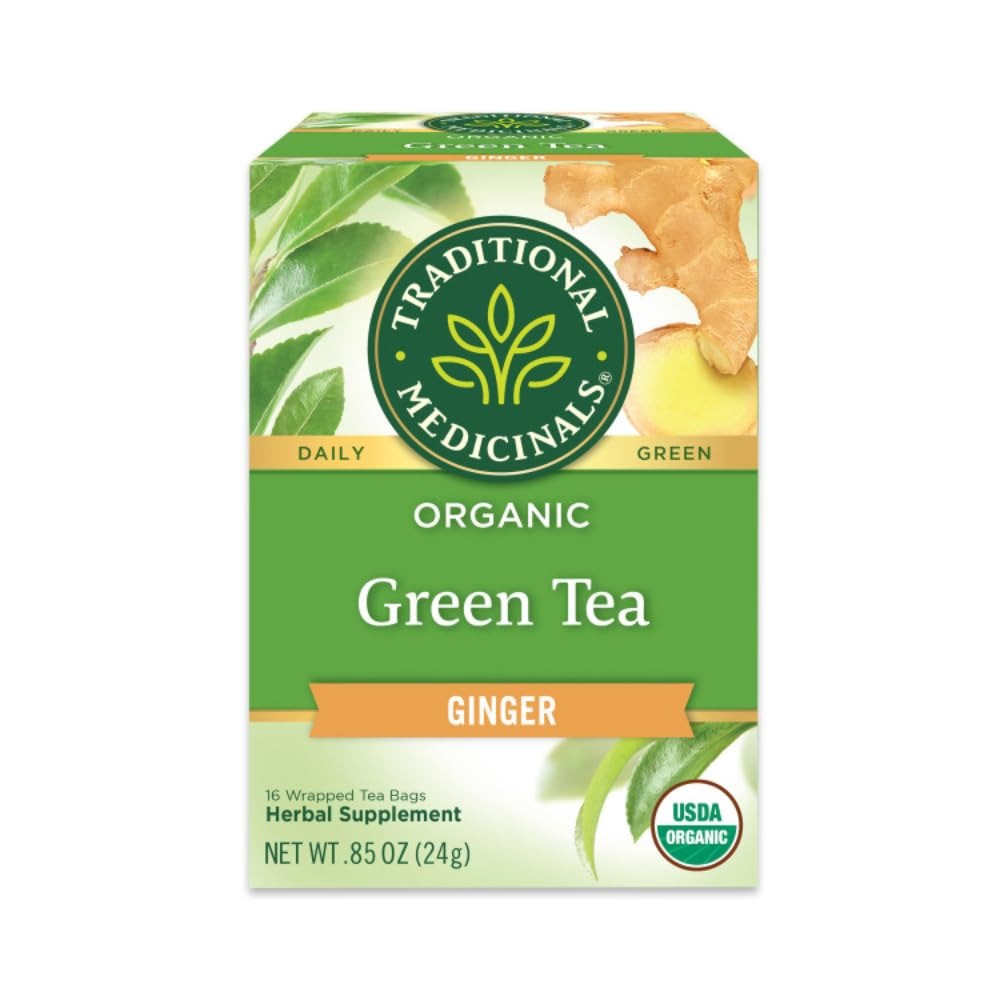
Item Name: Traditional Medicinals Green Tea with Ginger Green Tea Organic, 16 CT
Bullet Point: ...
Value: 1.0
Unit: Count

Price: 6.49